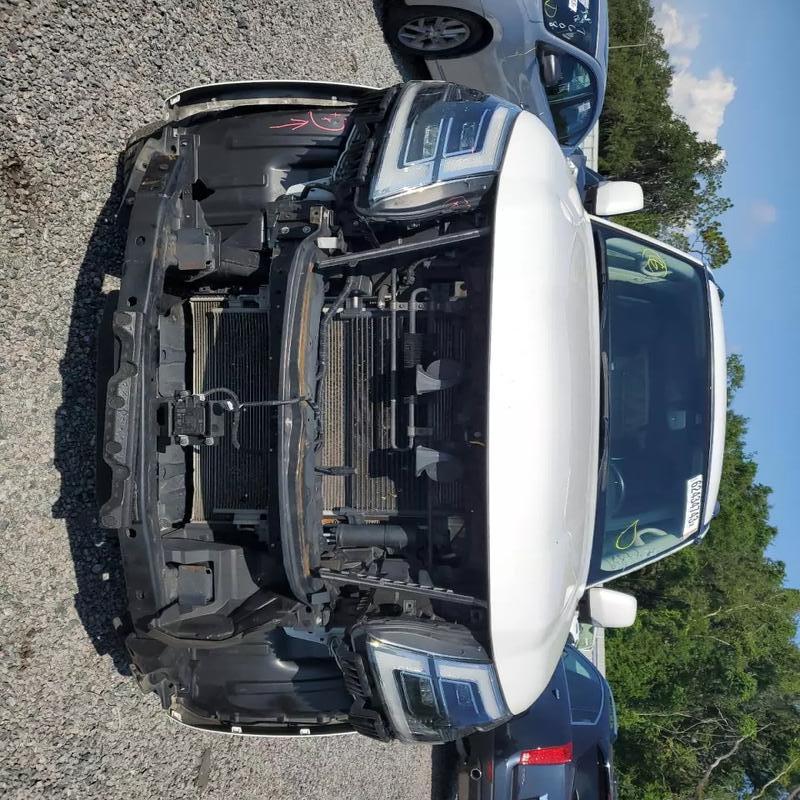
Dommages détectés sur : plaque d'immatriculation avant, pare-choc avant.
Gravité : majeur